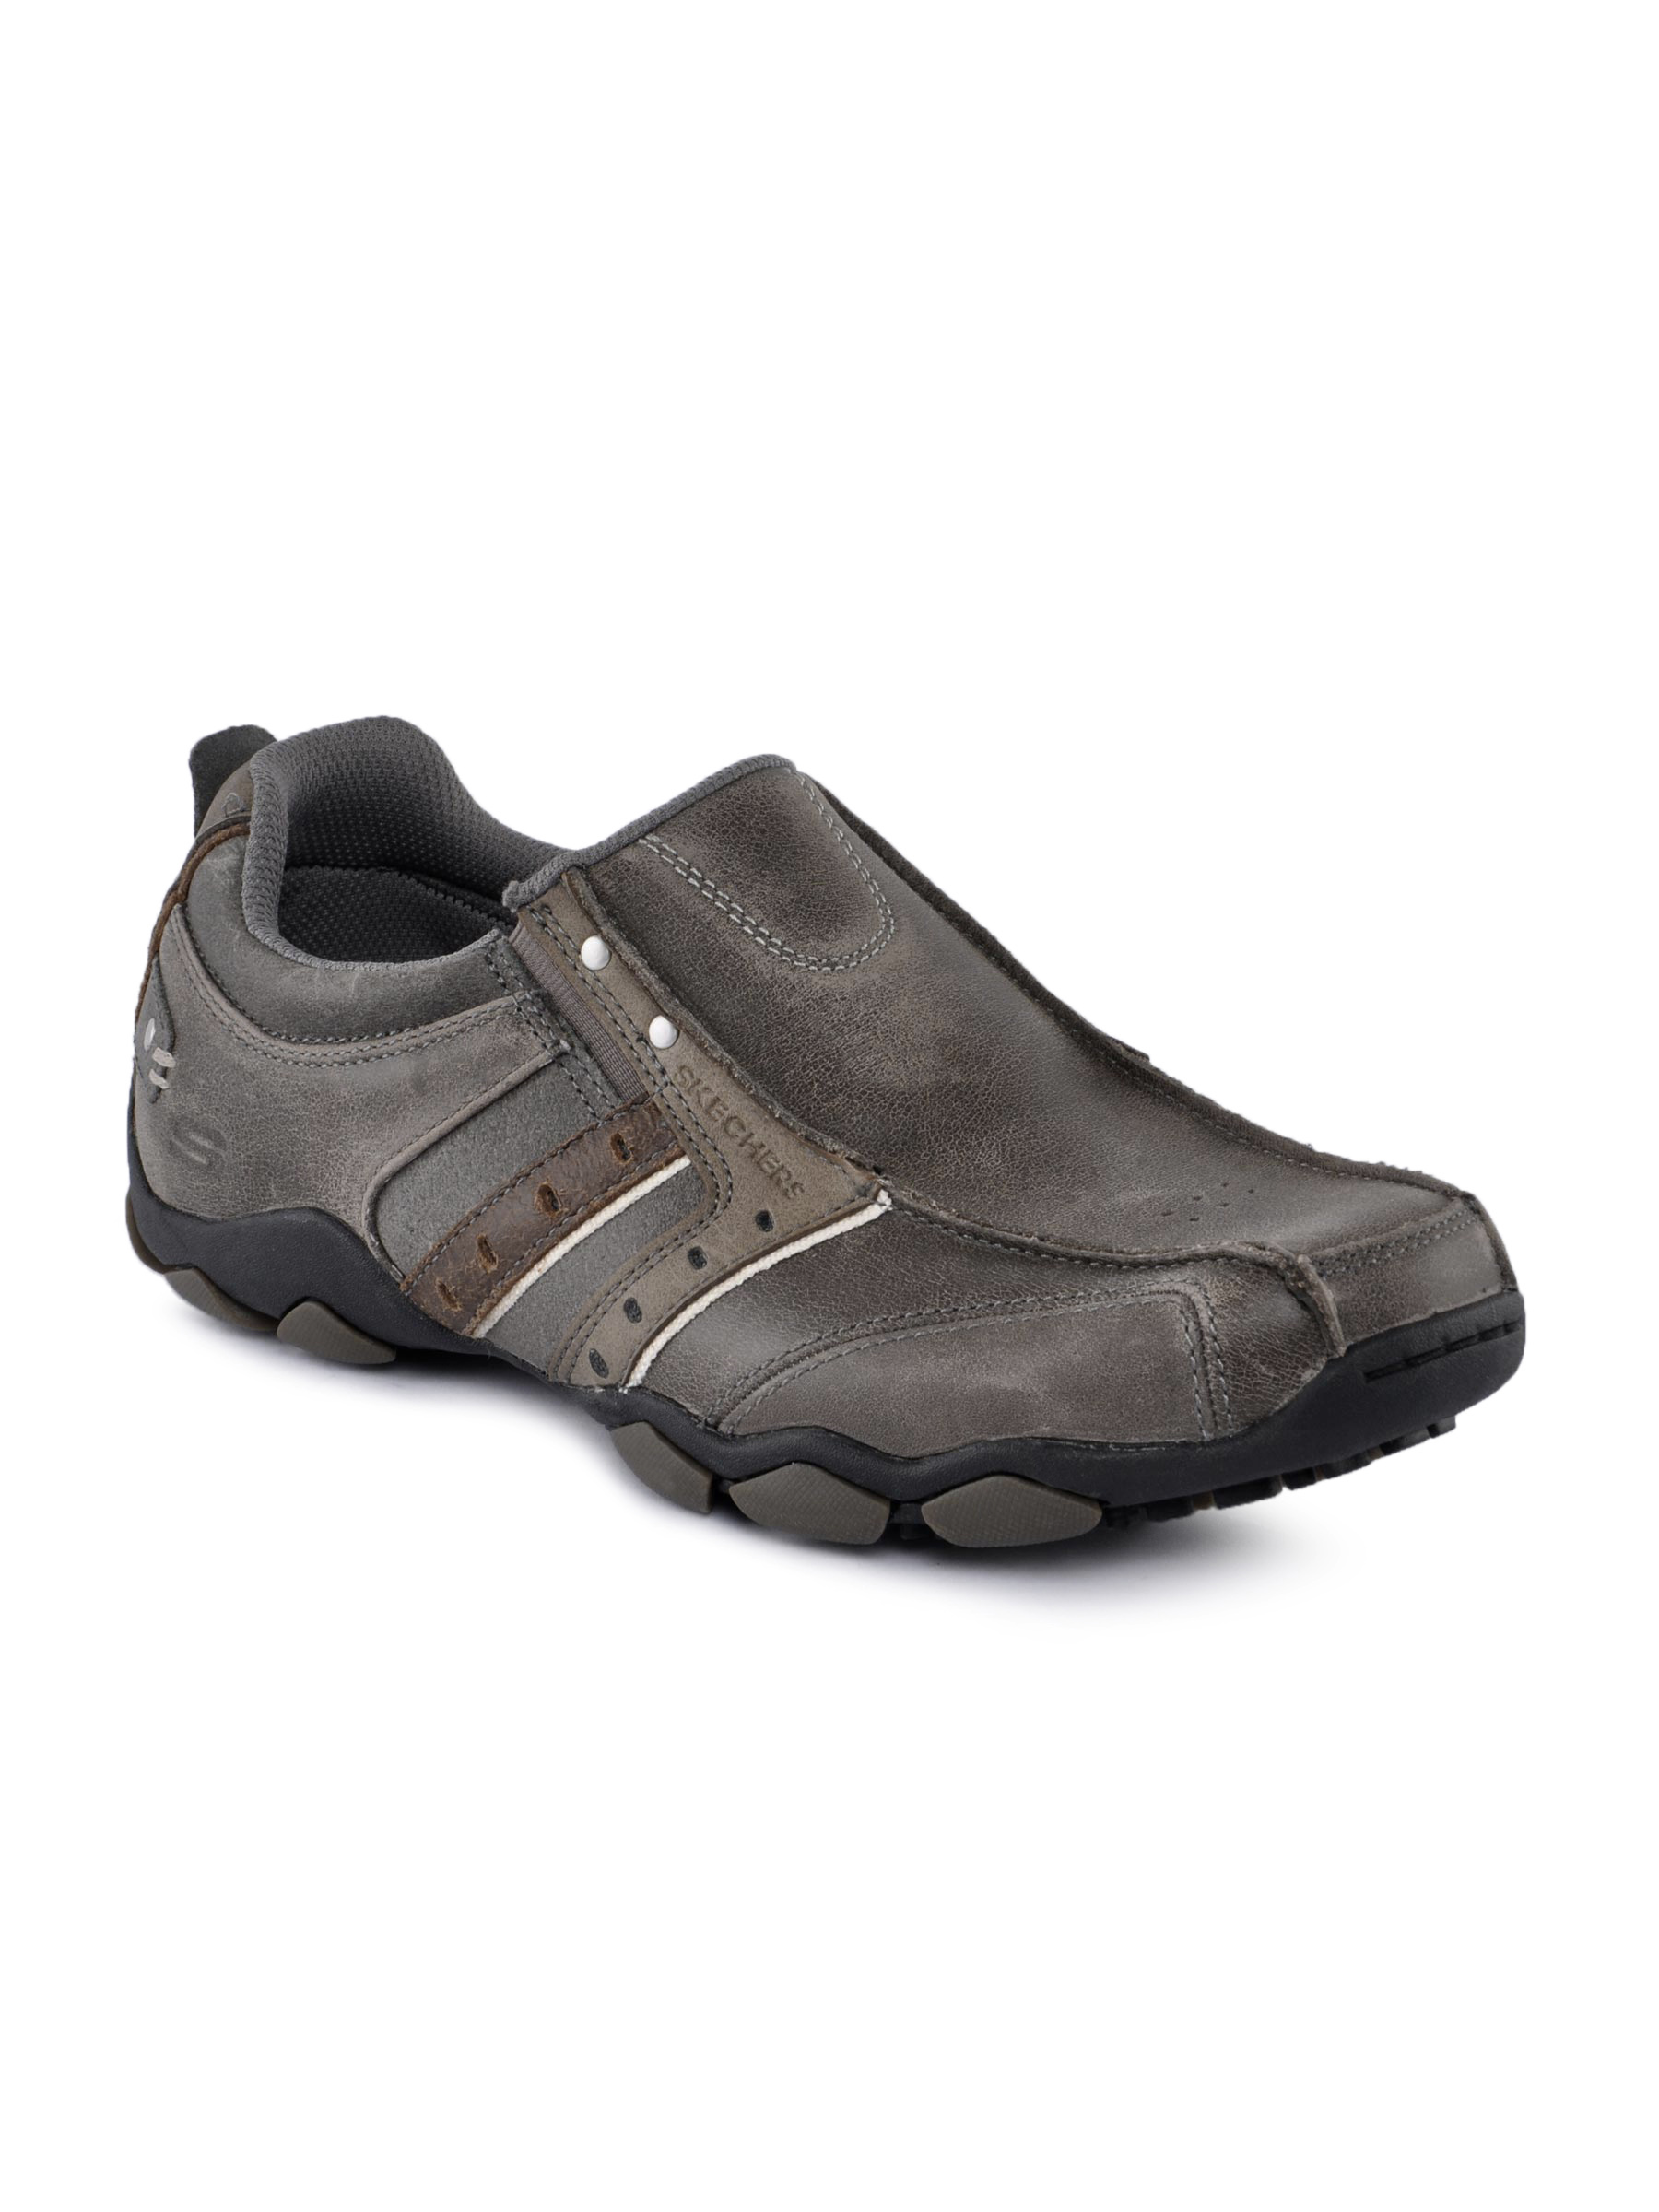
Skechers Men Heisman Charcoal Casual Shoes
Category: Footwear / Shoes / Casual Shoes
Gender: Men
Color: Charcoal
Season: Fall 2011
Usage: Casual